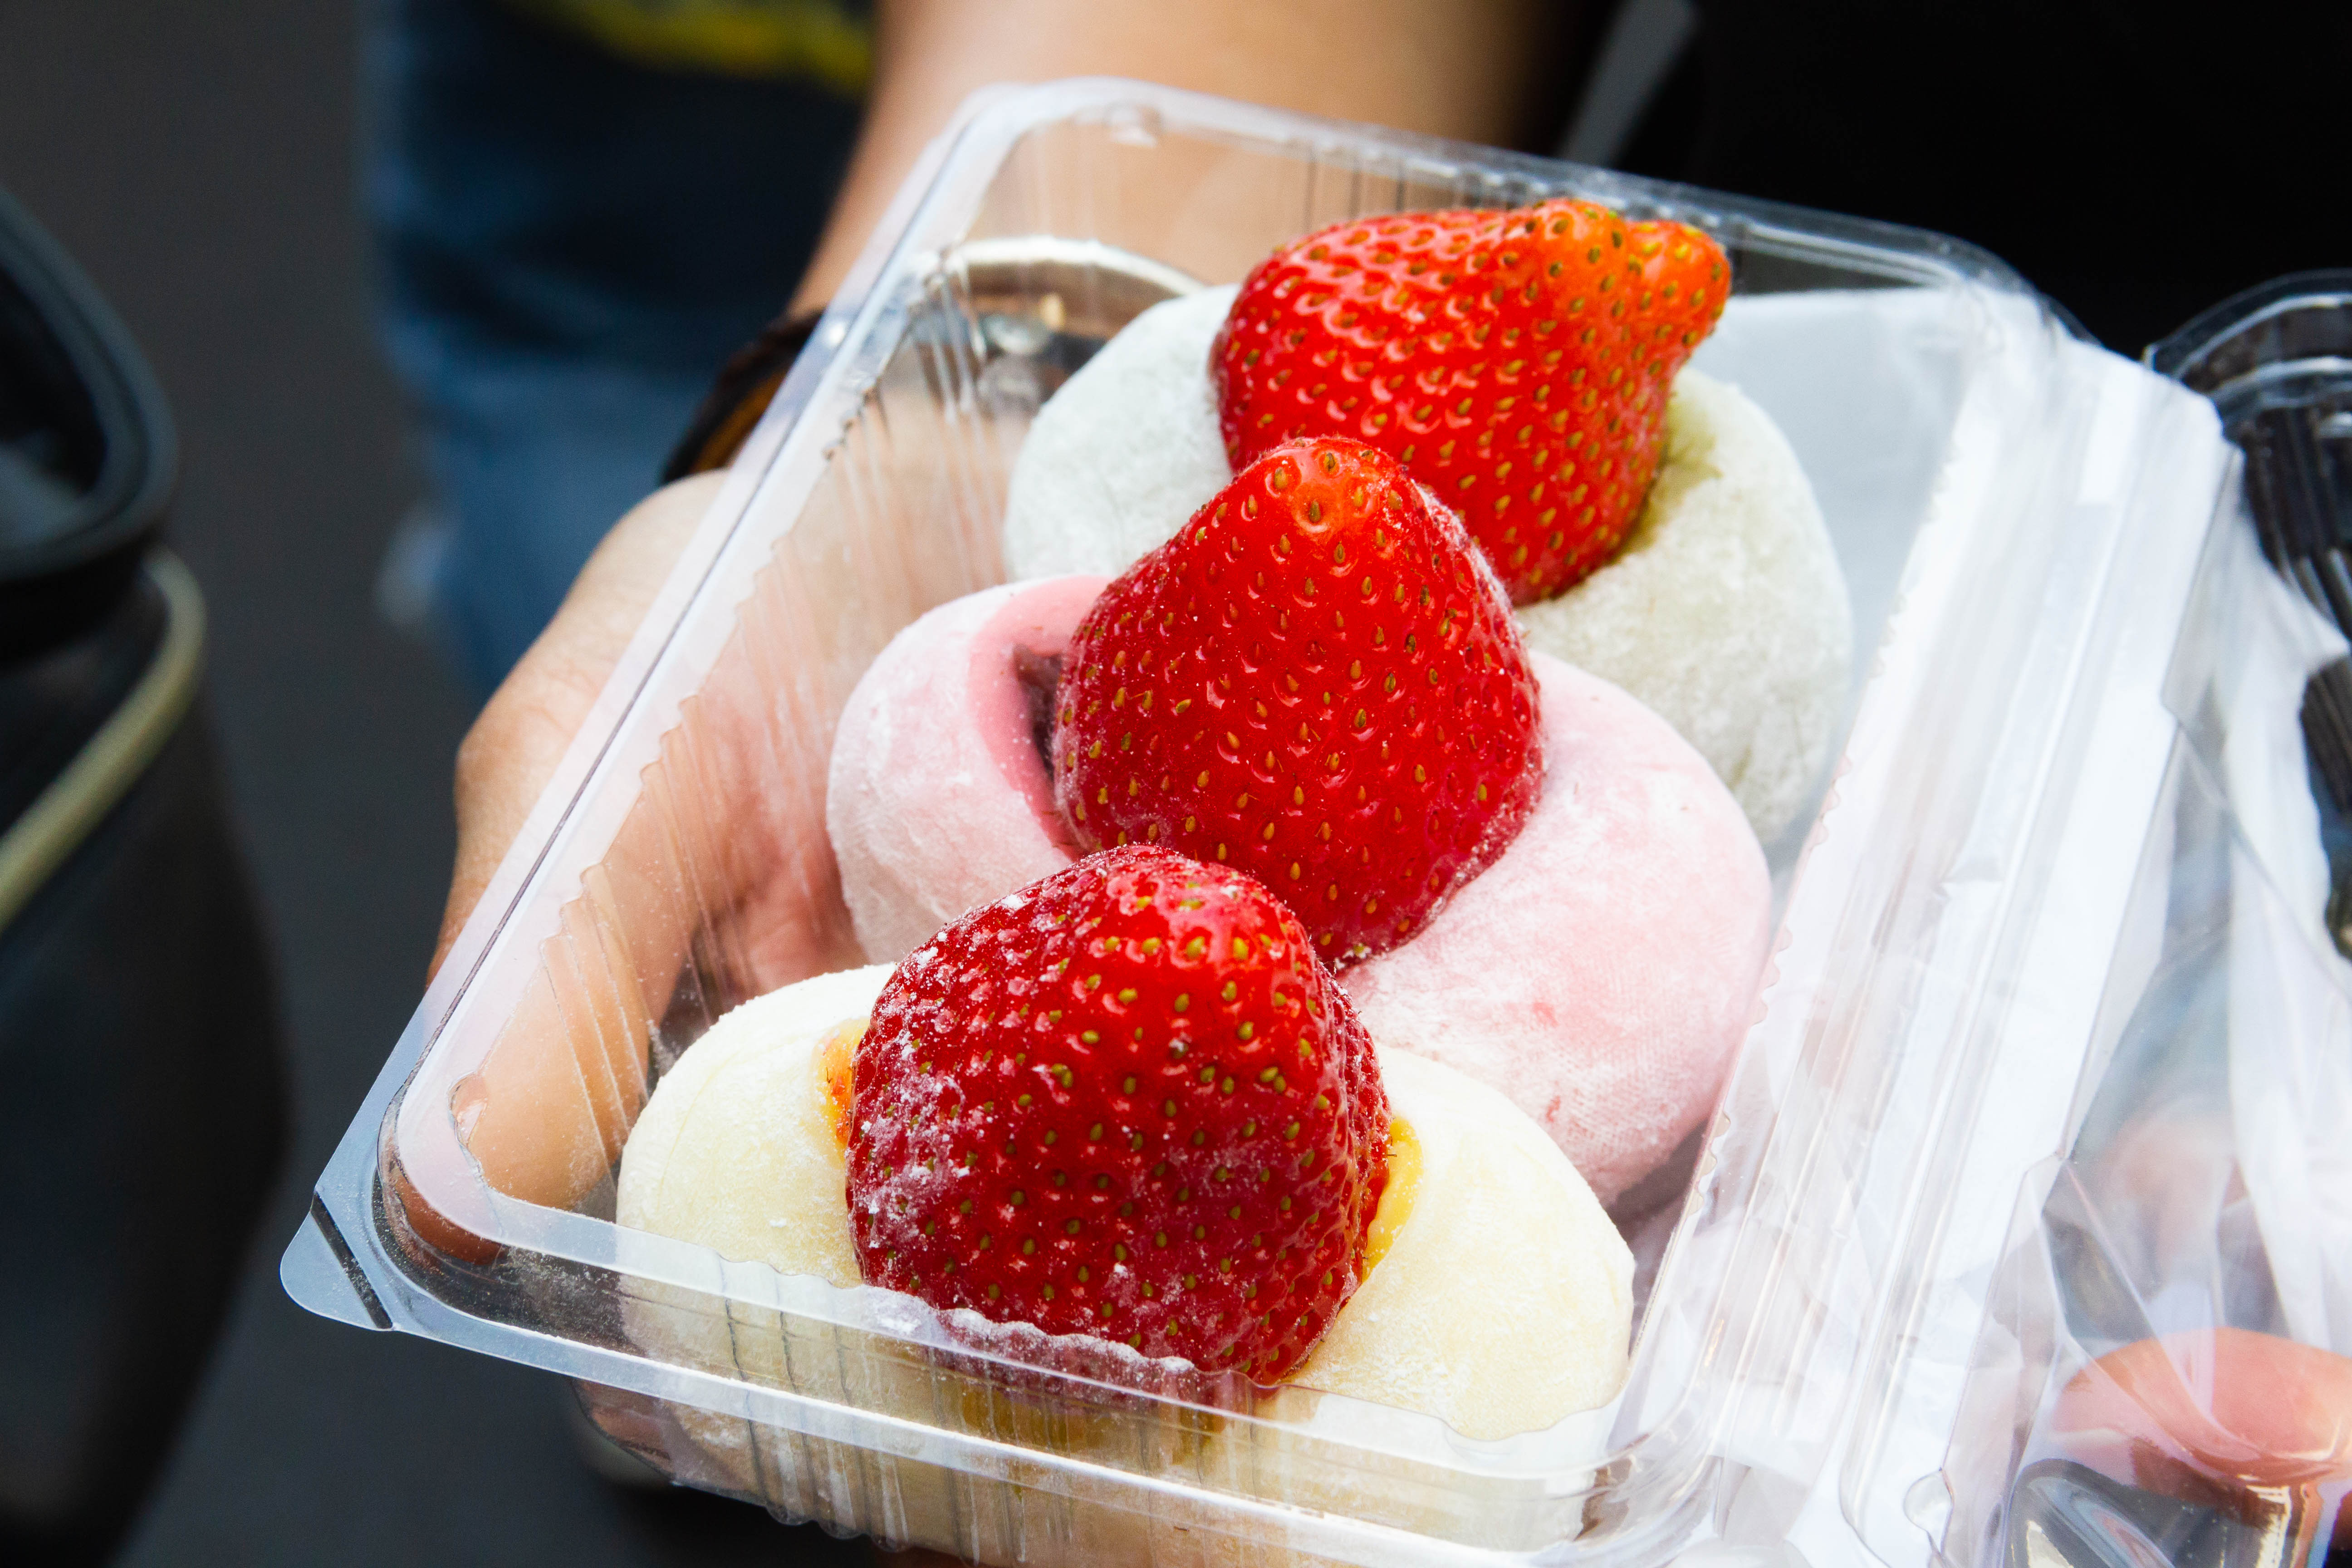
red, strawberry, dessert, sweetness, food, frozen dessert, strawberries, flavor, dairy product, cuisine, cream, fruit, whipped cream